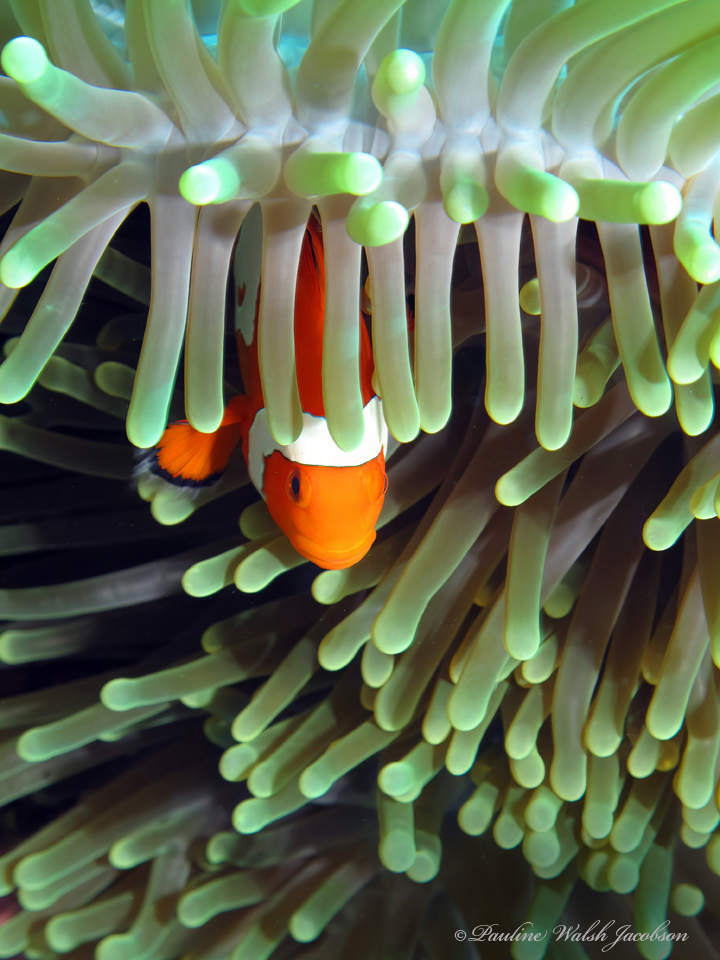
Amphiprion ocellaris (Ocellaris Anemonefish)